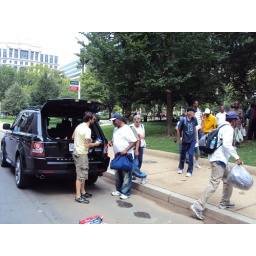
Weekend delivery of food, bottles of water and snacks to the homeless community in Washington DC